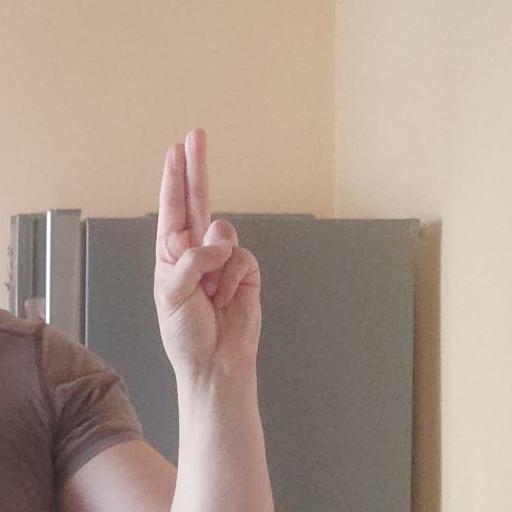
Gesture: two_up